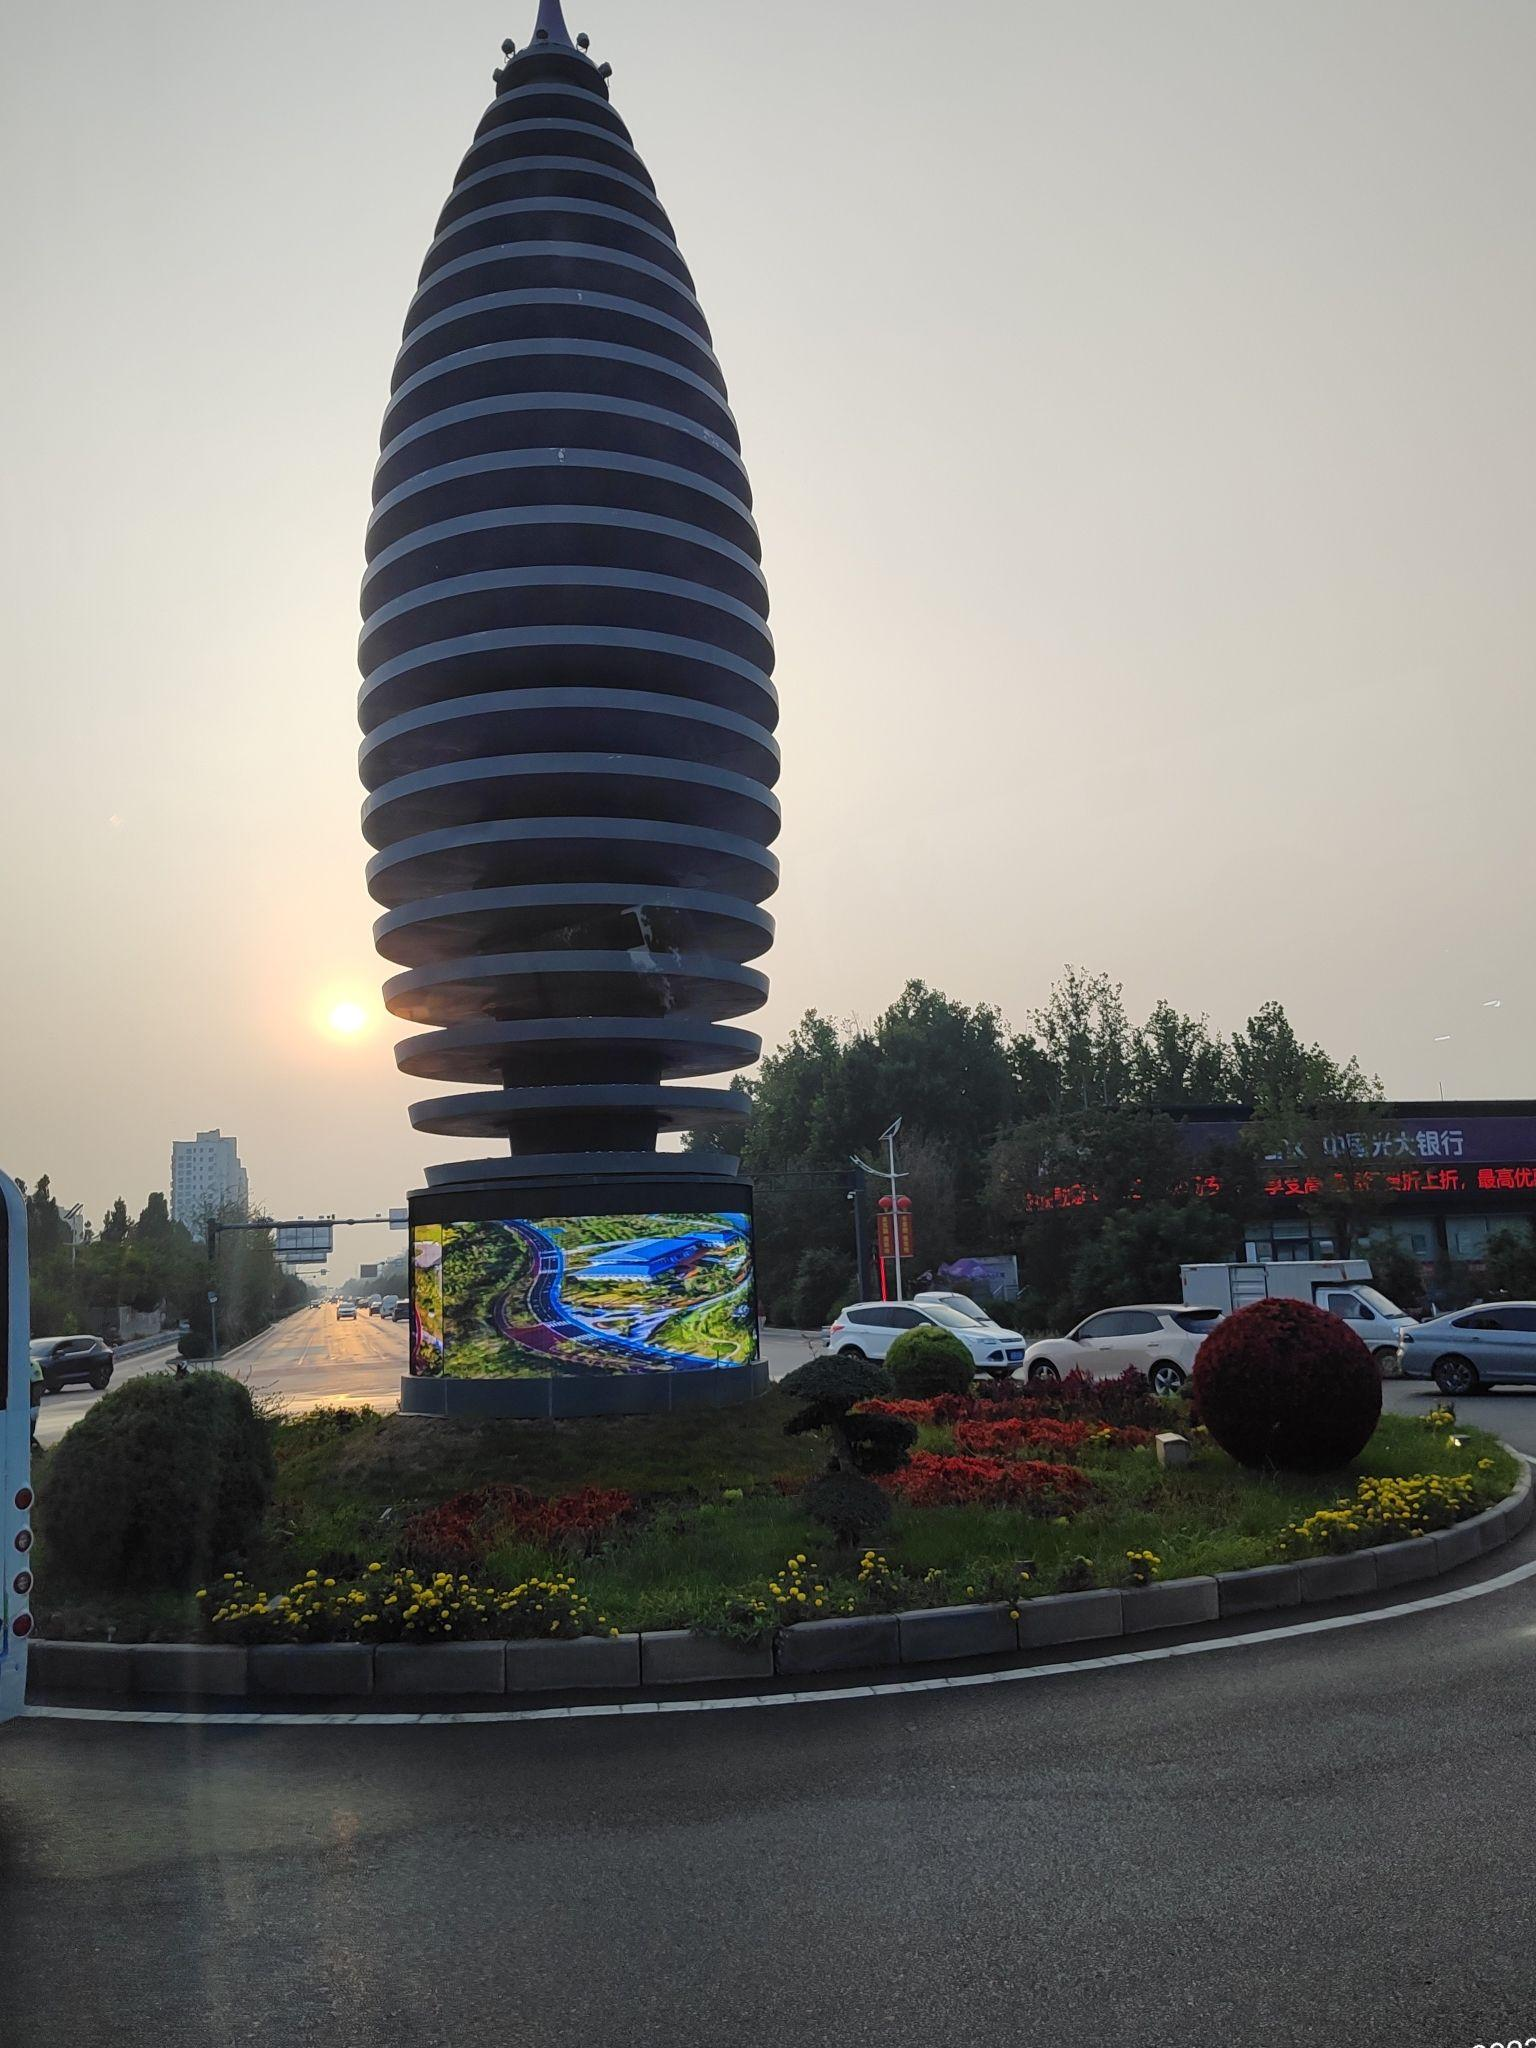
地标名称：容和塔
所在城市：保定市·容城县